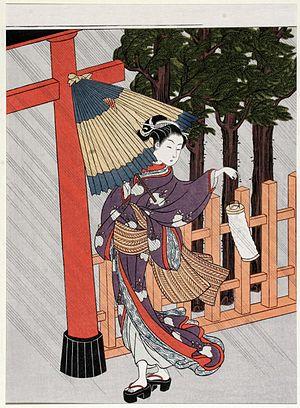
Pèlerinage au sanctuaire (jeune fille venant prier par amour, sous la pluie et la nuit). Détail. Impression nishiki-e, 27,6 x 20,5 cm. Vers 1770. Collection of Japanese prints of Centre Céramique, Maastricht, the Netherlands. (Autre version au Musée national de Tokyo)